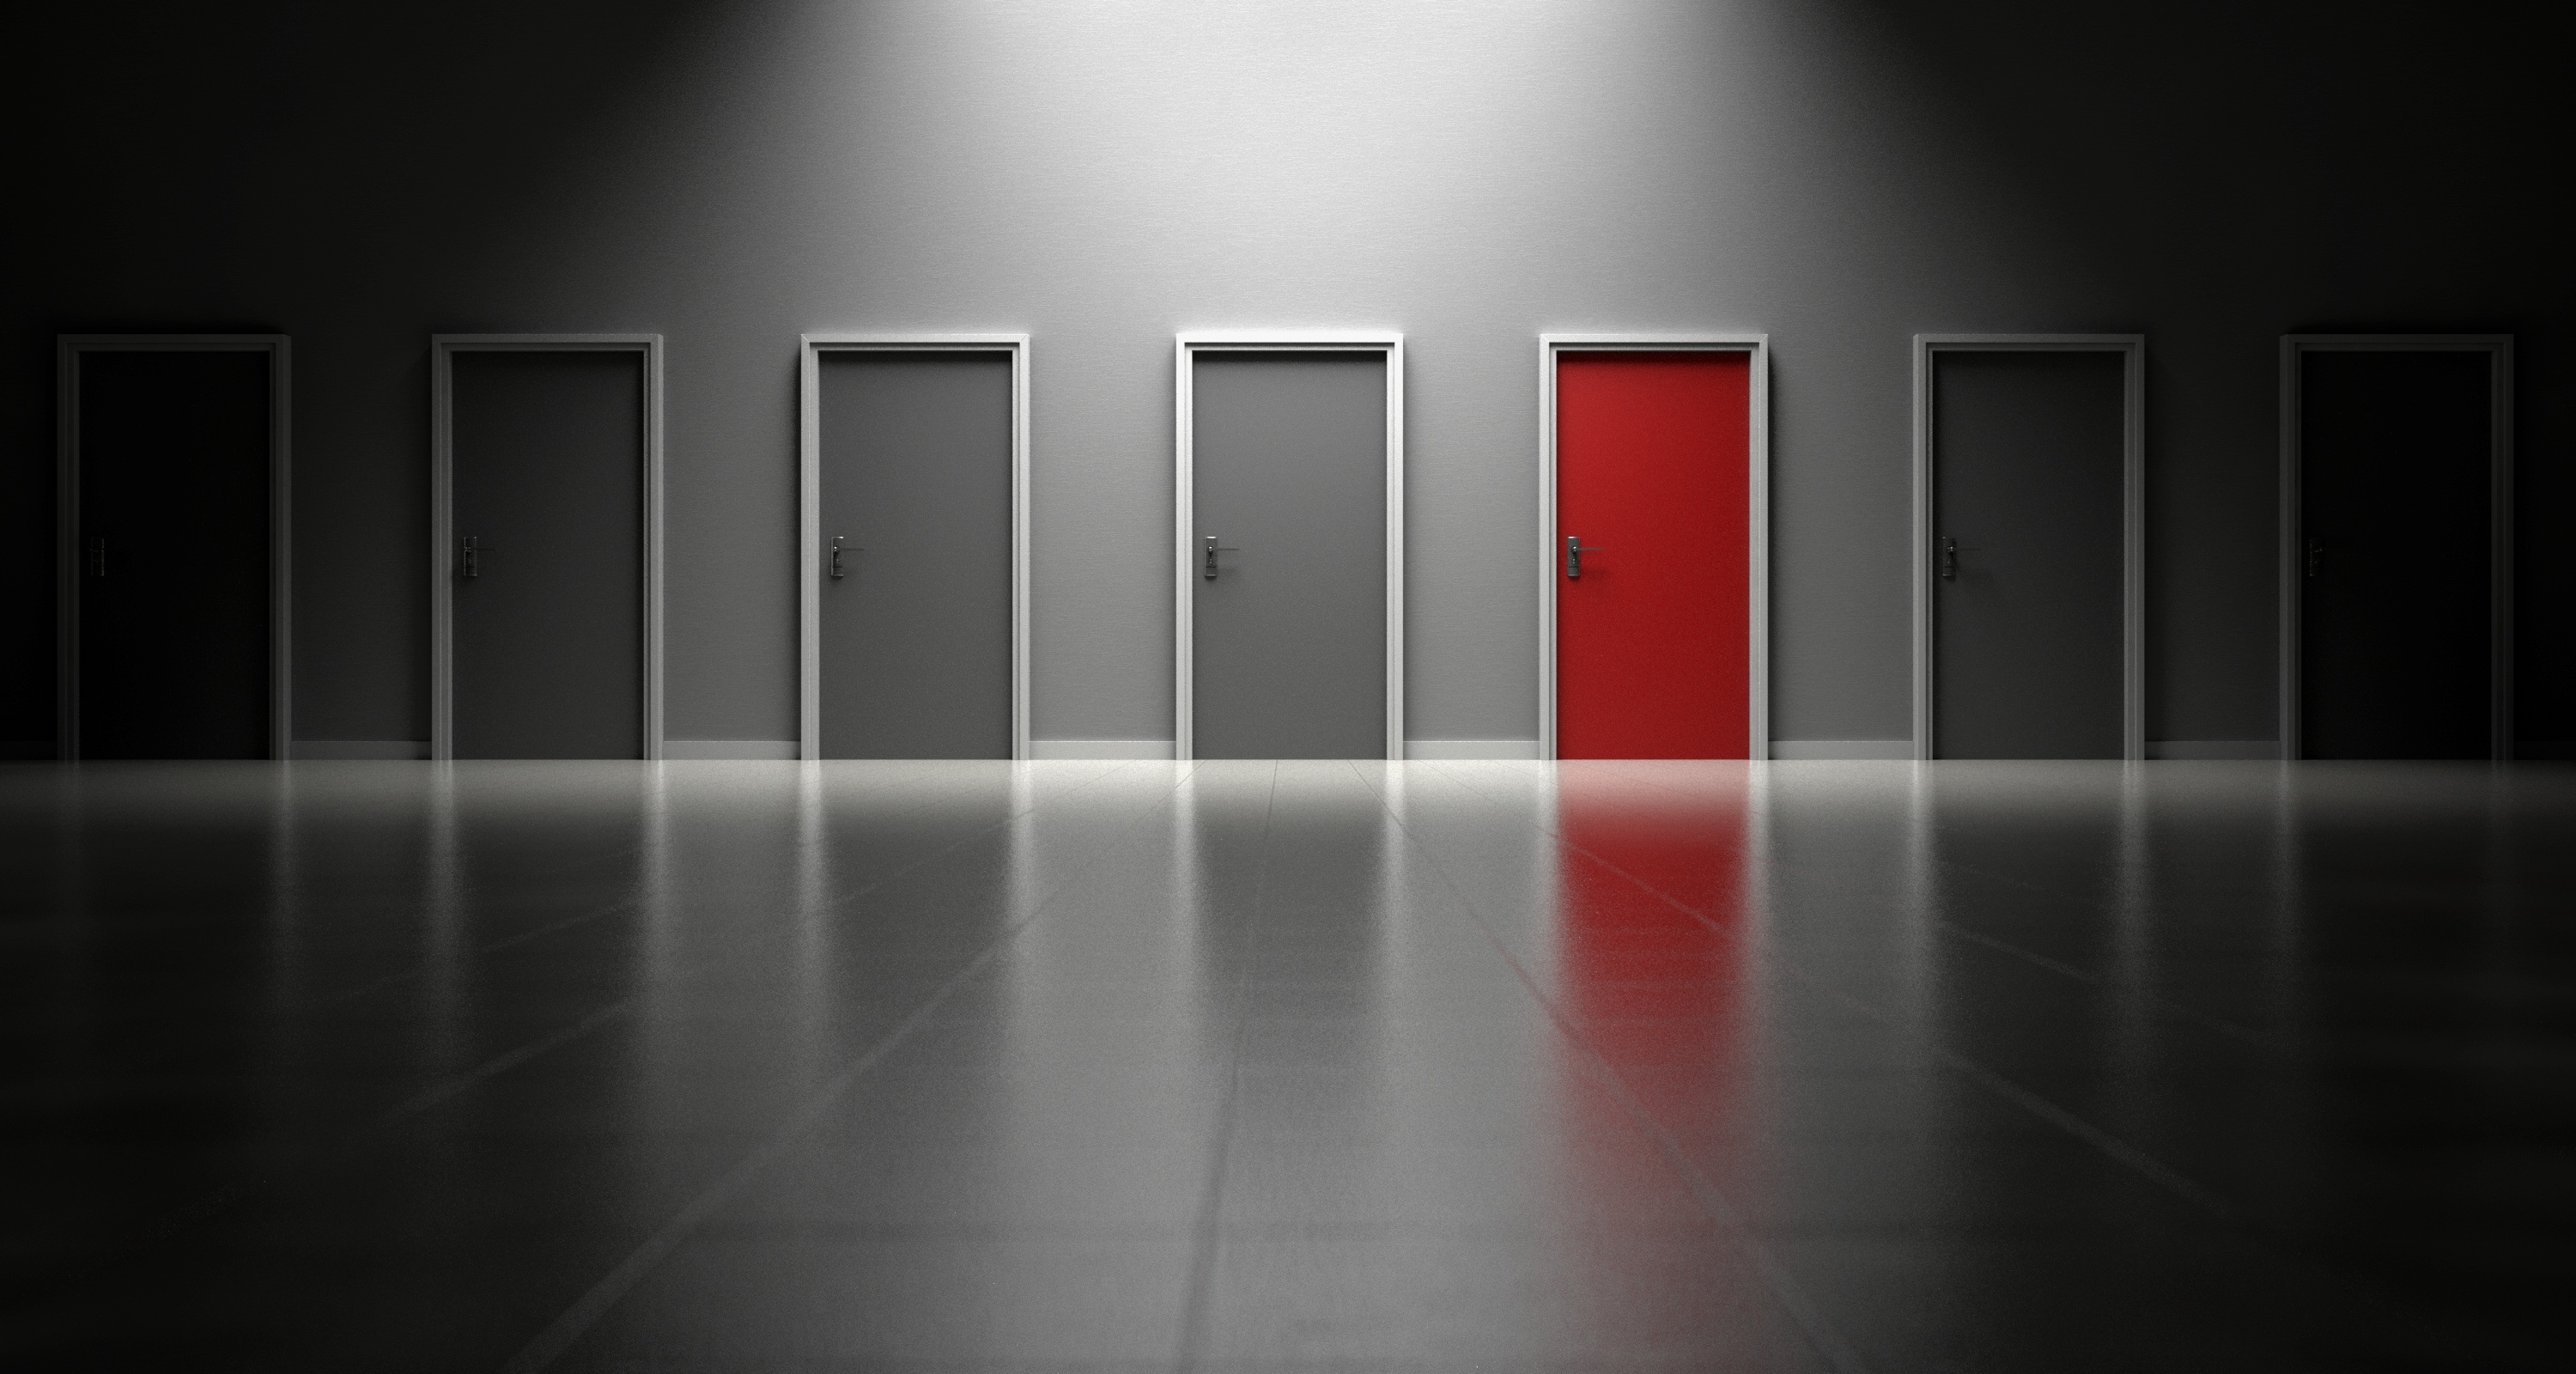
path, pathway, light, black and white, white, floor, wall, direction, red, symbol, entrance, color, gray, darkness, black, doorway, alternative, brand, font, future, decision, text, symmetry, doors, new, choose, 3d, way, closed, solution, selection, challenge, screenshot, career, enter, select, modern art, choices, opportunity, choosing, option, decide, dilemma, monochrome photography, computer wallpaper